Evangelical Church The Mission of Besançon

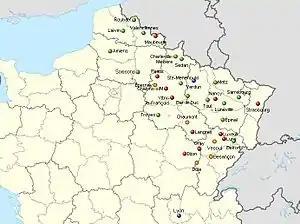
Location of churches belonging to the Evangelical Missionary Federation

Professor Grace Davie wrote that the whole religious movement had reached "the status of a small denomination" in the decades following its foundation. In 1983, there were 150 churchgoers in Besançon; in 1989, the number rose to between 400 and 600. In 1995, estimations of church membership by the Parliamentary Commission varied from 500 to 2,000 members. In 2000 the federation declared that 2,800 people regularly attend the Sunday service, including 600 in Besançon. In 2005 there were 4,000 members and 500 churchgoers at the Sunday worship in Besançon, according to Fath. In 2006, Amiotte-Suchet reported that the federation had 2,400 members and 37 pastors. He noted that criticism affected the church's growth; since 1988 the number of baptisms has fallen to about 50 a year, just enough to compensate for the number of people who leave the church. After the sex scandal in the founding church in 2006, attendance at the services in Besançon dropped to 70.